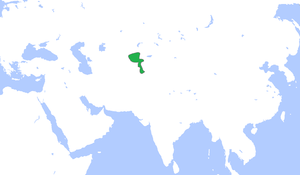
Kokand-khanatet
Kokand-khanatets område ca. 1850
Kokand-khanatet var en stat i Centralasien, der eksisterede fra 1709 til 1876 og var beliggende i det senere Kirgizistan, østlige Uzbekistan og Tajikistan samt sydøstlige Kazakhstan. Både navnet på byen og på khanatet staves ofte Khoqand.